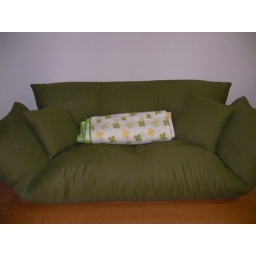
Sofa convertible in bed for 1 person. 2 cushions: 5000y